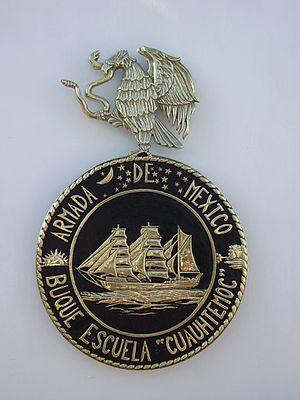
Le blason du voilier mexicain Cuauhtémoc